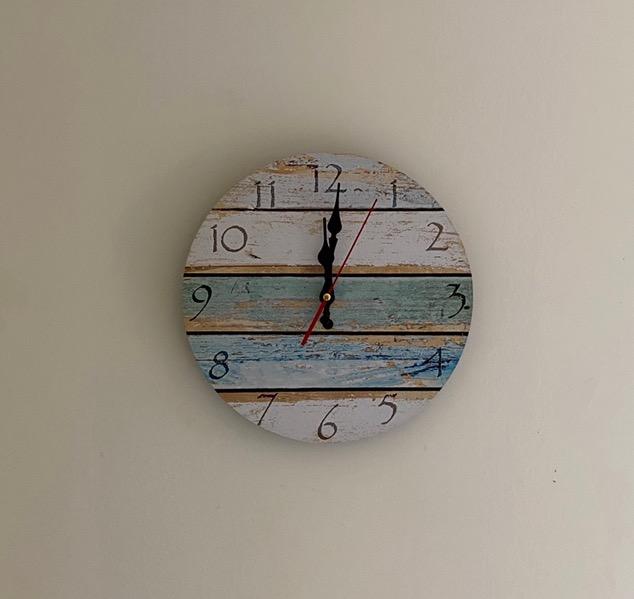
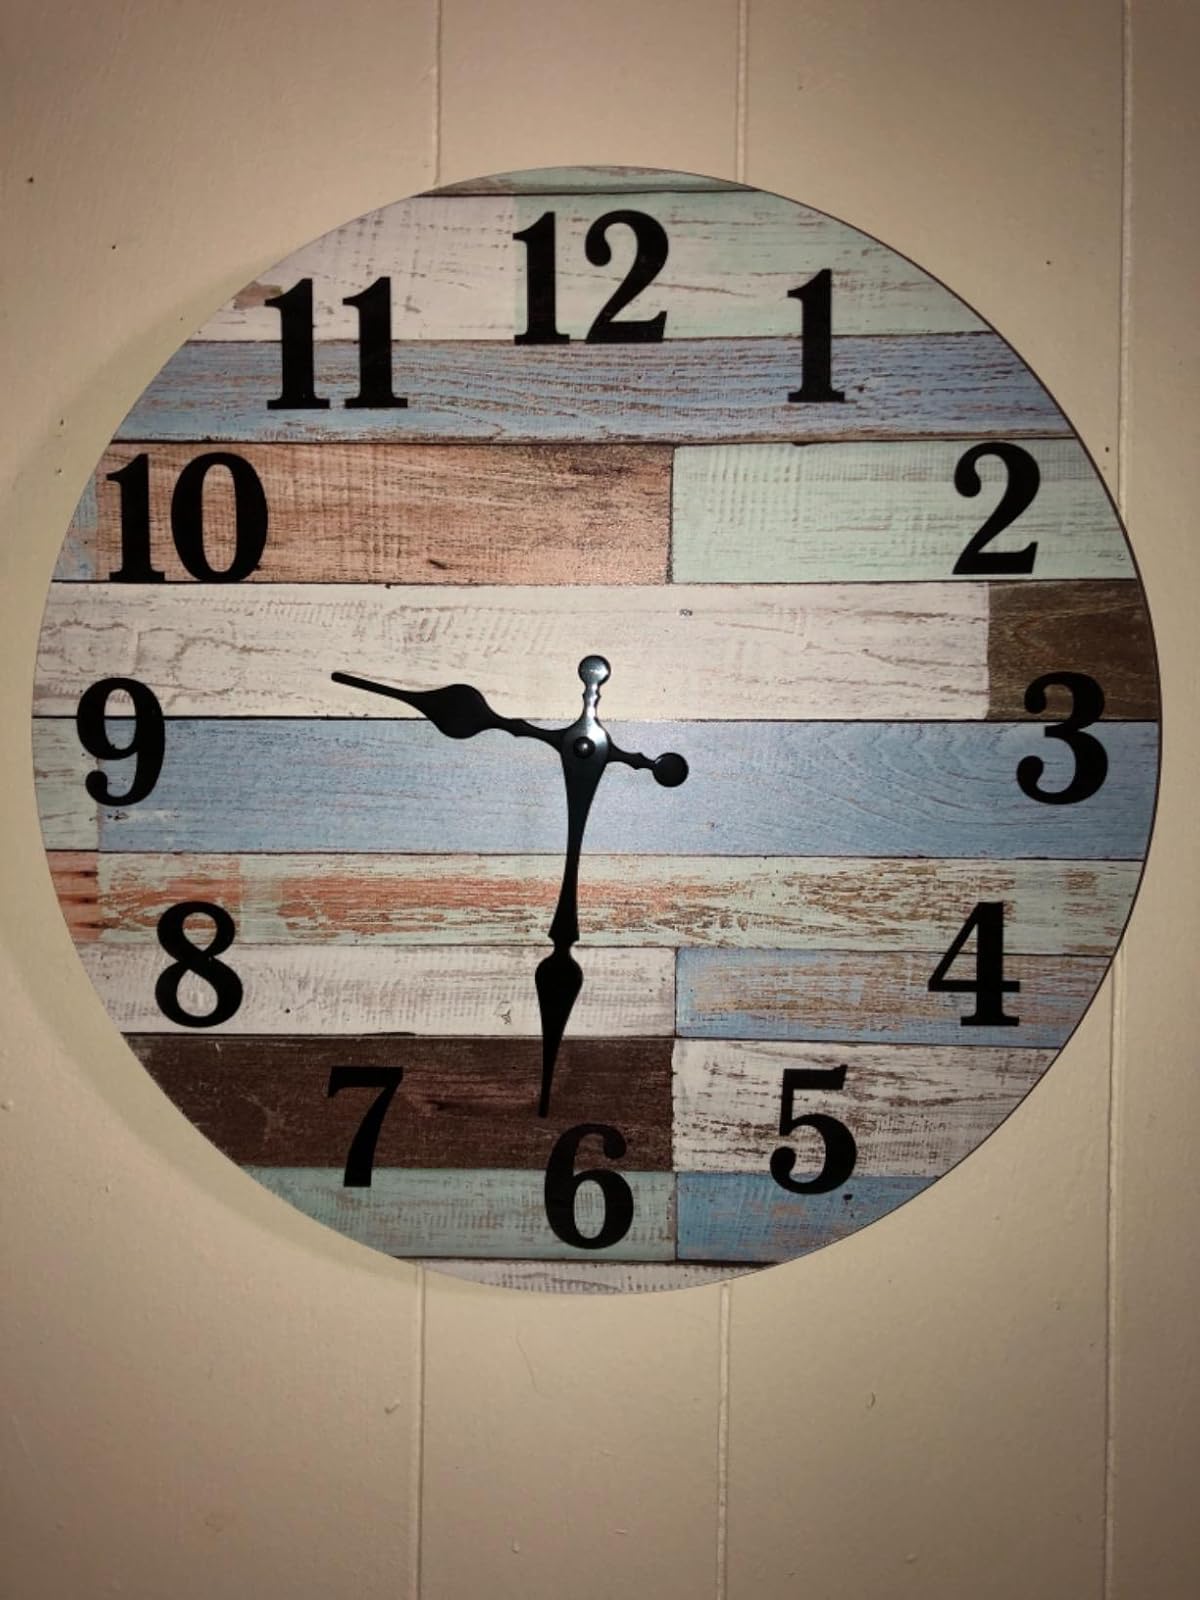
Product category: clock
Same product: no